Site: brandenburg
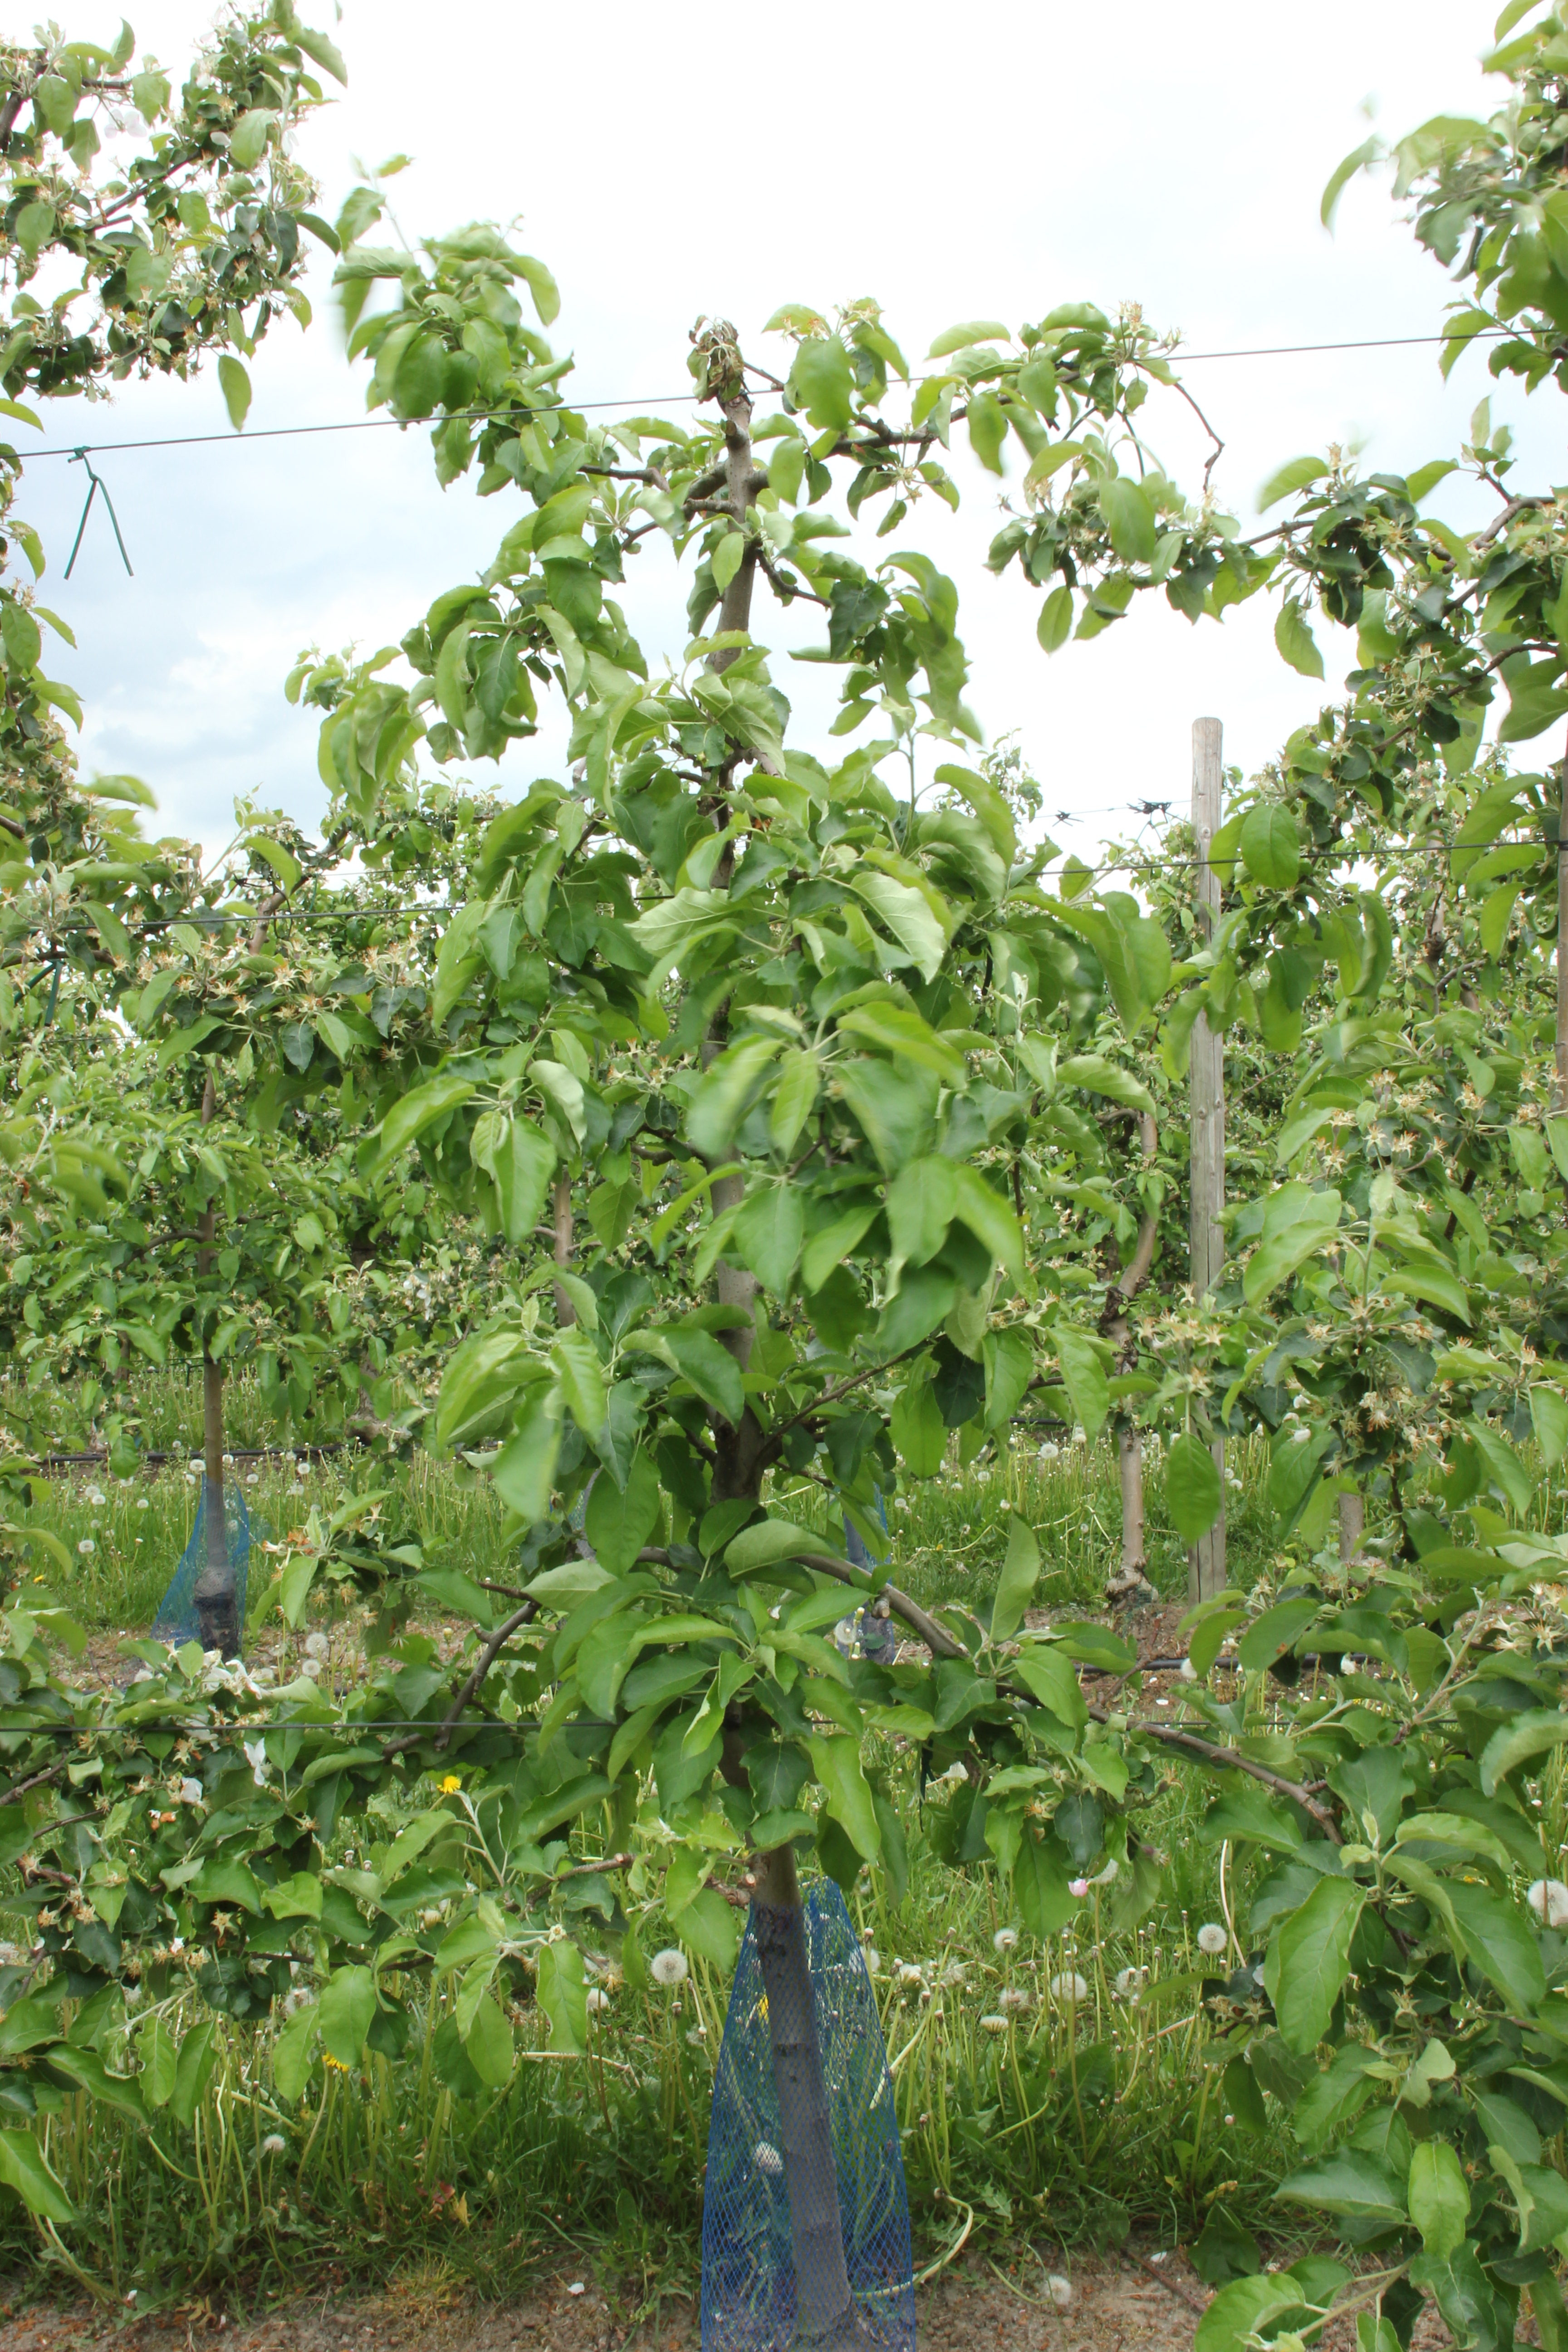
Growth stage (BBCH 67): Flowering